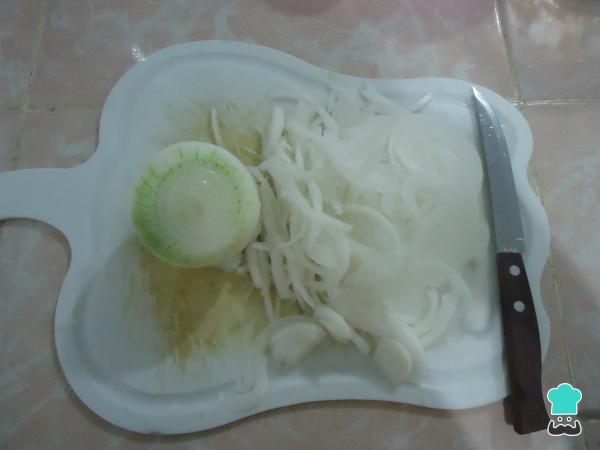
Mientras se desinfecta la lechuga, nos pondremos a rebanar toda la cebolla que necesitamos para nuestra tinga de pollo y la reservamos por un momento.